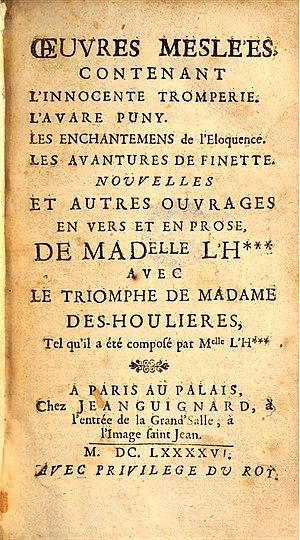
Marie-Jeanne L’Héritier de Villandon, née le 12 novembre 1664 à Paris où elle est morte le 24 février 1734, est une romancière, une poétesse et auteure de conte de fées française.